Imperial Hotel, Tokyo

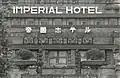
Imperial Hotel Sign

The Frank Lloyd Wright version was designed in the Mayan Revival style of architecture. It incorporated a tall, pyramid-like structure, and also loosely copied Mayan motifs in its decorations. The main building materials were poured concrete, concrete block, and carved oya stone. The visual effect of the hotel was stunning and dramatic, though not entirely unique; it bears similarities to the Cafe Australia in Melbourne, Australia (1916), designed by Prairie School architects Marion Mahony and Walter Burley Griffin.